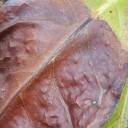
Label: Phoma